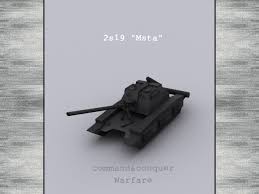
Label: Self Propelled Artillery